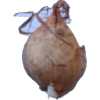
Label: onion